End of World War II in Asia

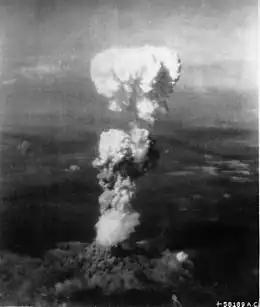
This is the atomic cloud over Hiroshima, Japan, after "Little Boy", a nuclear weapon, was dropped on the city.

On August 6, 1945, a gun-type nuclear bomb, Little Boy, was dropped on Hiroshima from a special B-29 Superfortress named "Enola Gay", flown by Col. Paul Tibbets. It was the first use of atomic weapons in combat. 70,000 were killed instantly; 30,000 more would die by the end of the year. Hiroshima was chosen as the target to demonstrate the destructiveness of the bomb.